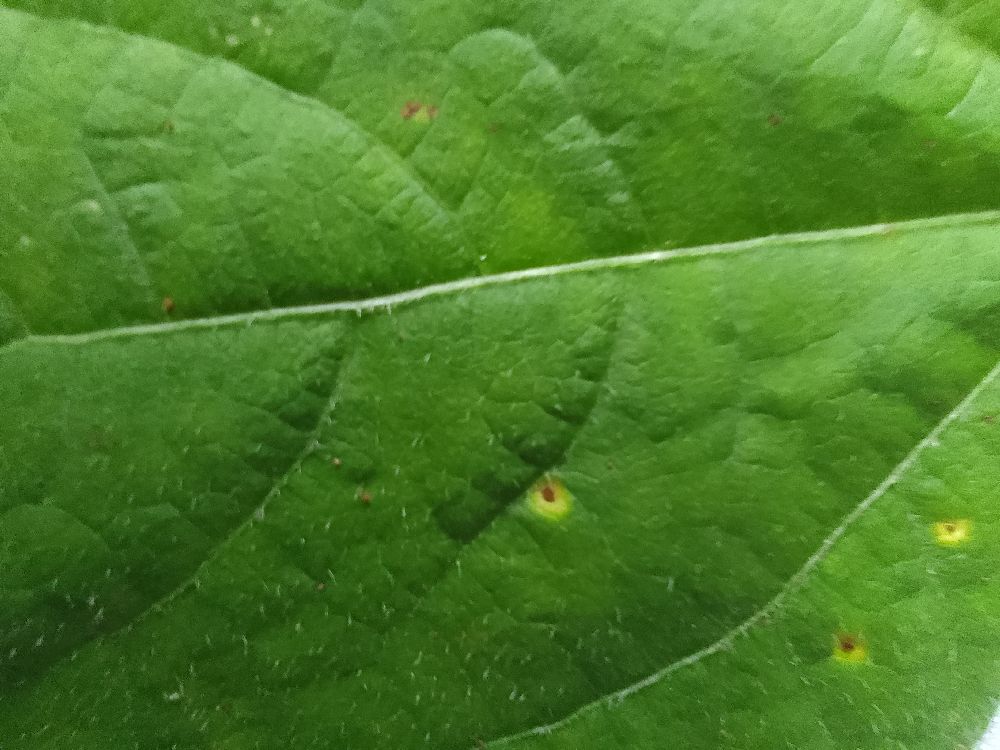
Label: rust